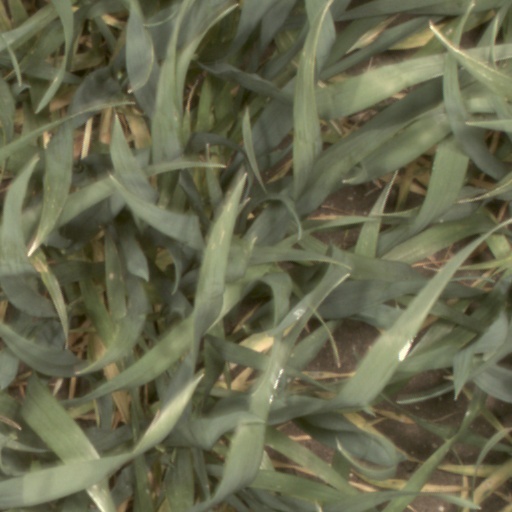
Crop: wheat